Tethys (moon)

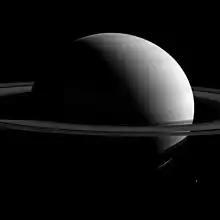
Tethys (lower right) near Saturn and its rings

The western part of the leading hemisphere of Tethys is dominated by Odysseus, a large impact basin whose 450 km diameter is nearly 2/5 of that of Tethys itself. The crater is now quite flat – more precisely, its floor conforms to Tethys's spherical shape. This is most likely due to the viscous relaxation of the Tethyan icy crust over geologic time. Nevertheless, the rim crest of Odysseus is elevated by approximately 5 km above the mean satellite radius. The central complex of Odysseus features a central pit 2–4 km deep surrounded by massifs elevated by 6–9 km above the crater floor, which itself is about 3 km below the average radius.